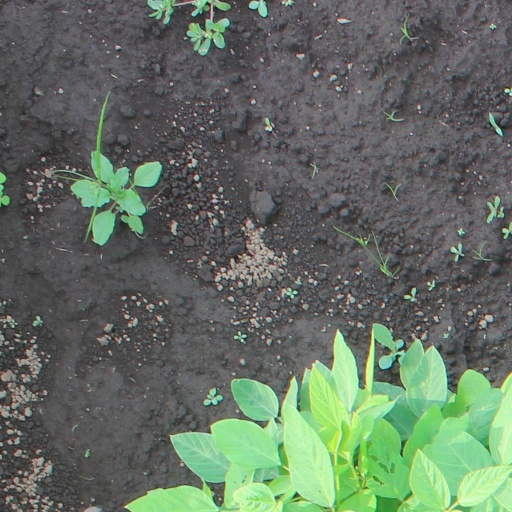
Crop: soybean